Education in Pennsylvania

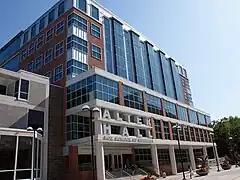
Alter Hall at the Fox School of Business and Management at Temple University in Philadelphia, October 2009

Pennsylvania’s public schools are operated and funded under the authority of the General Assembly and local school boards, whose members are locally elected (serve 4 year terms). There are many types of public schools, including elementary, intermediate, middle school, junior high, high, junior-senior high, vocational-technical, people and charter schools. Each public school is headed by a school principal, who reports to the superintendent of schools appointed by the board of the school district.